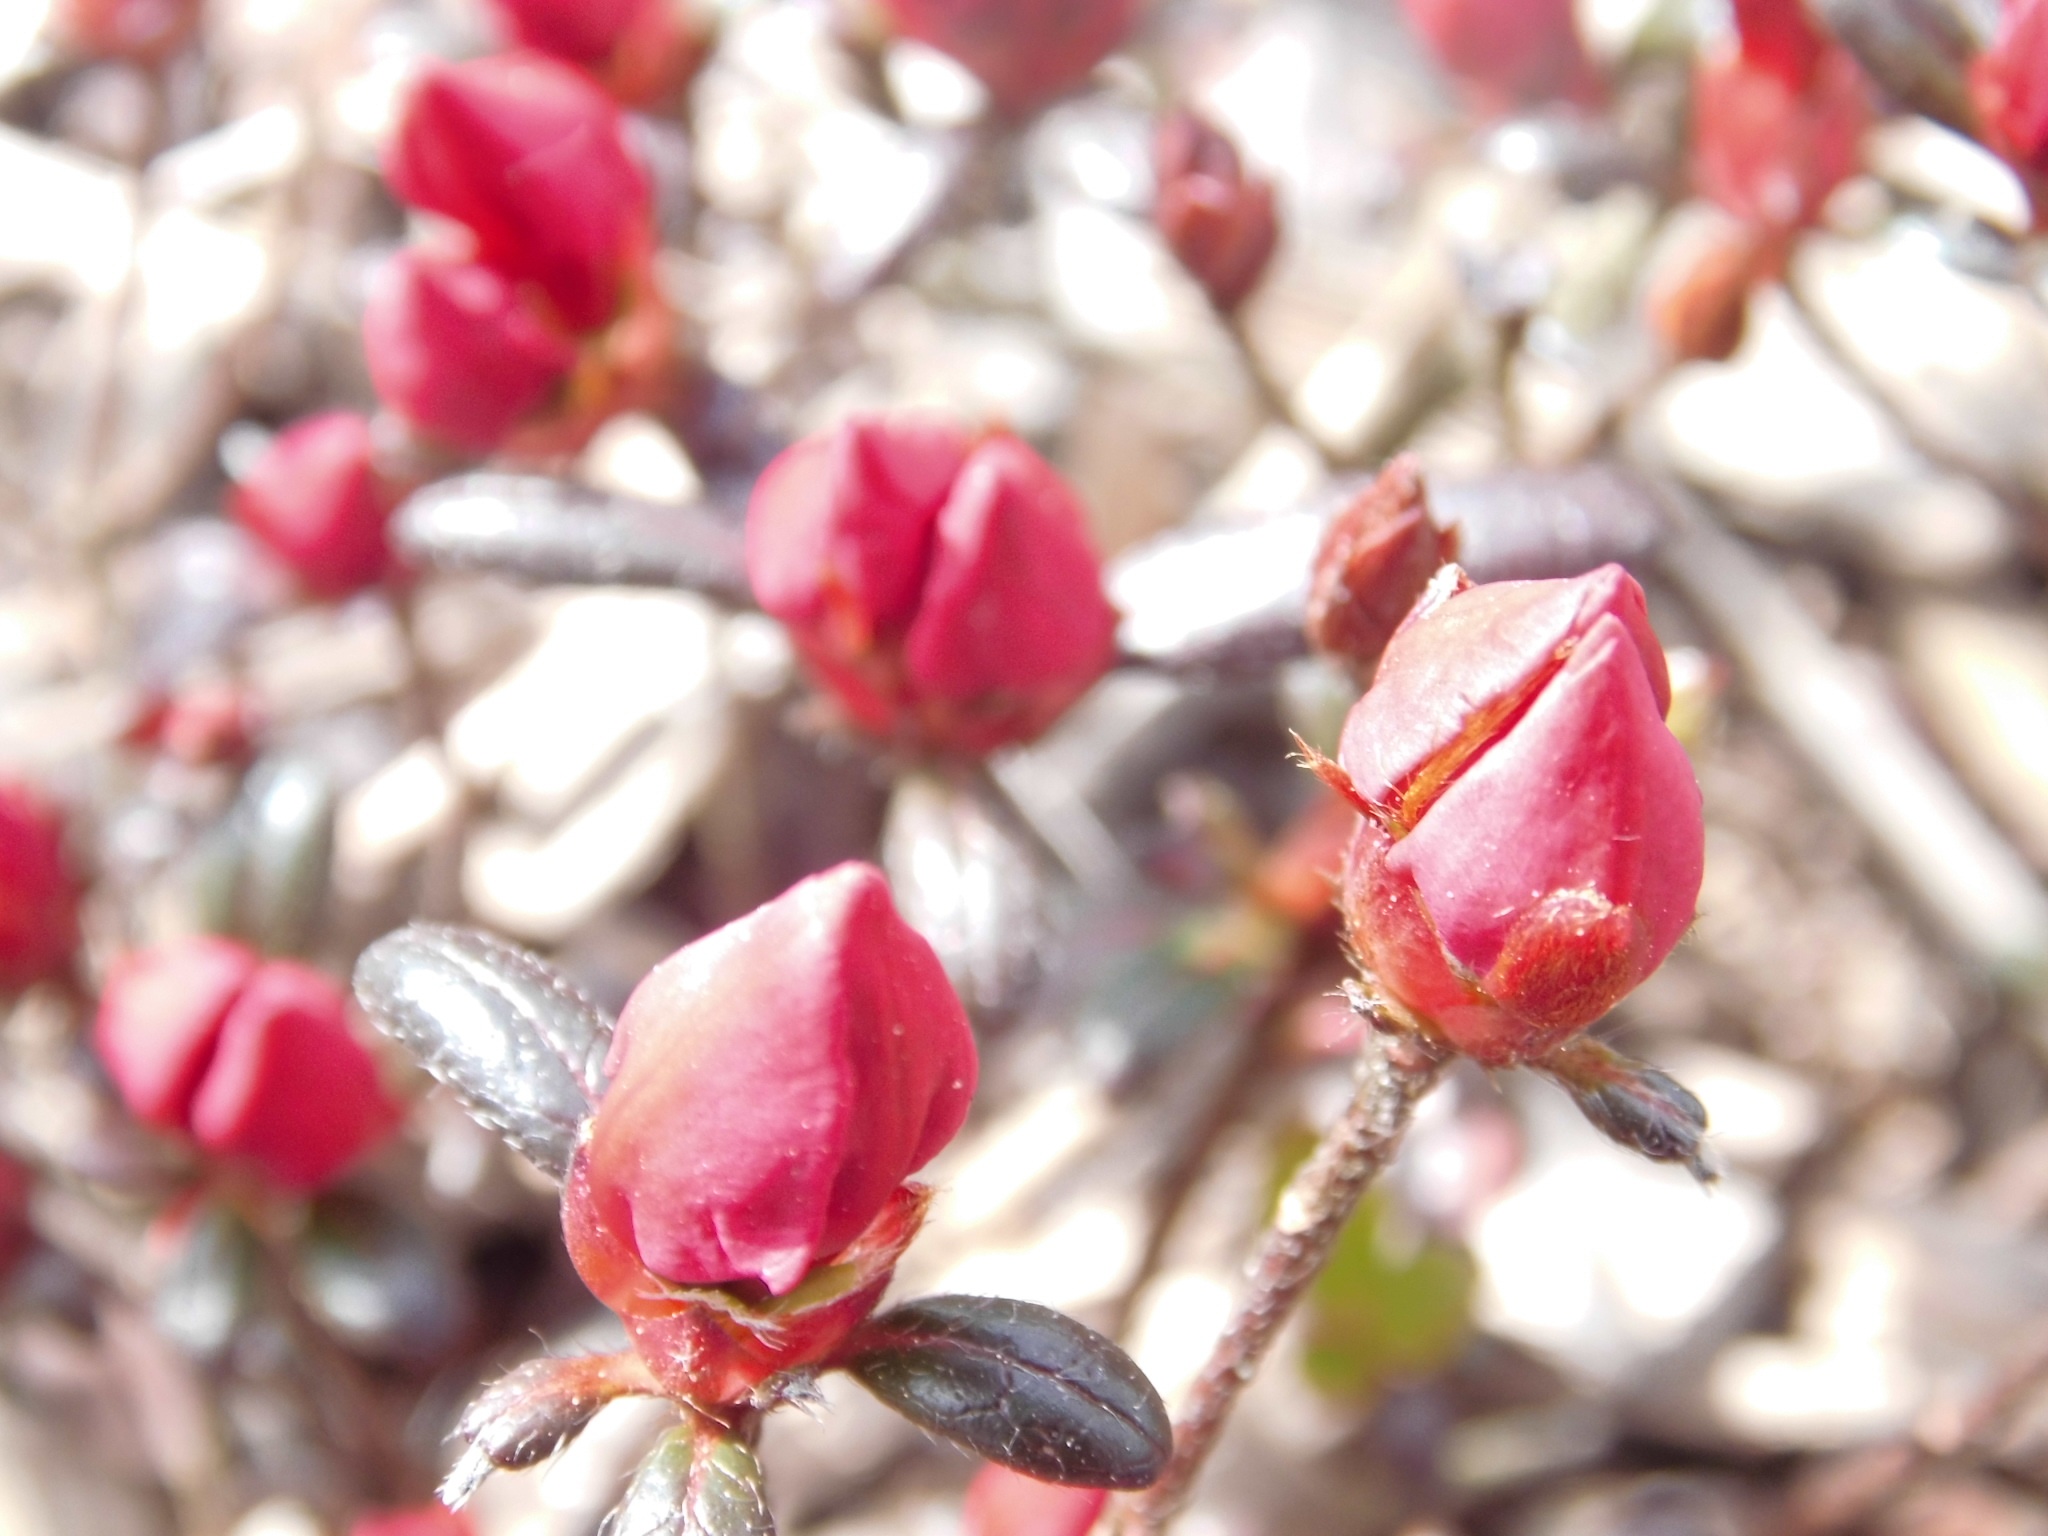
branch, blossom, plant, leaf, flower, petal, food, spring, red, produce, botany, flora, close up, bud, rose hip, macro photography, flowering plant, land plant